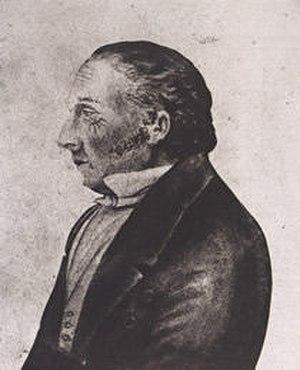
Juan José Francisco de Sámano y Uribarri de Rebollar y Mazorra, né en 1753 à Selaya dans la Cantabrie et mort en juillet 1821 au Panama, est un militaire espagnol qui est considéré comme le dernier vice-roi effectif de Nouvelle-Grenade.